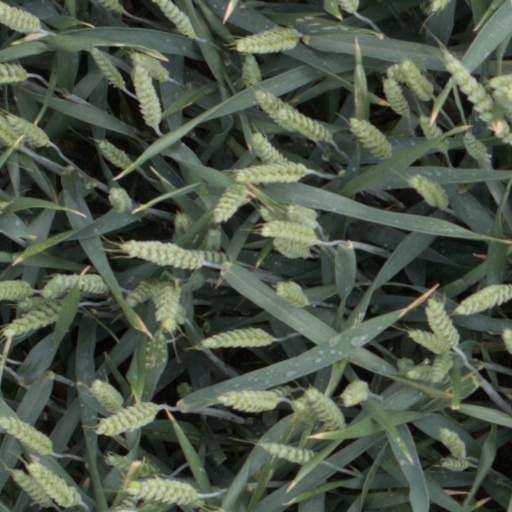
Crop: wheat